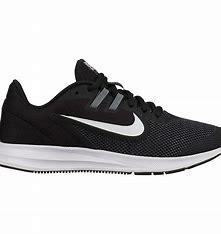
Brand: Nike
Model: Downshifter 9